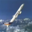
Label: airplane